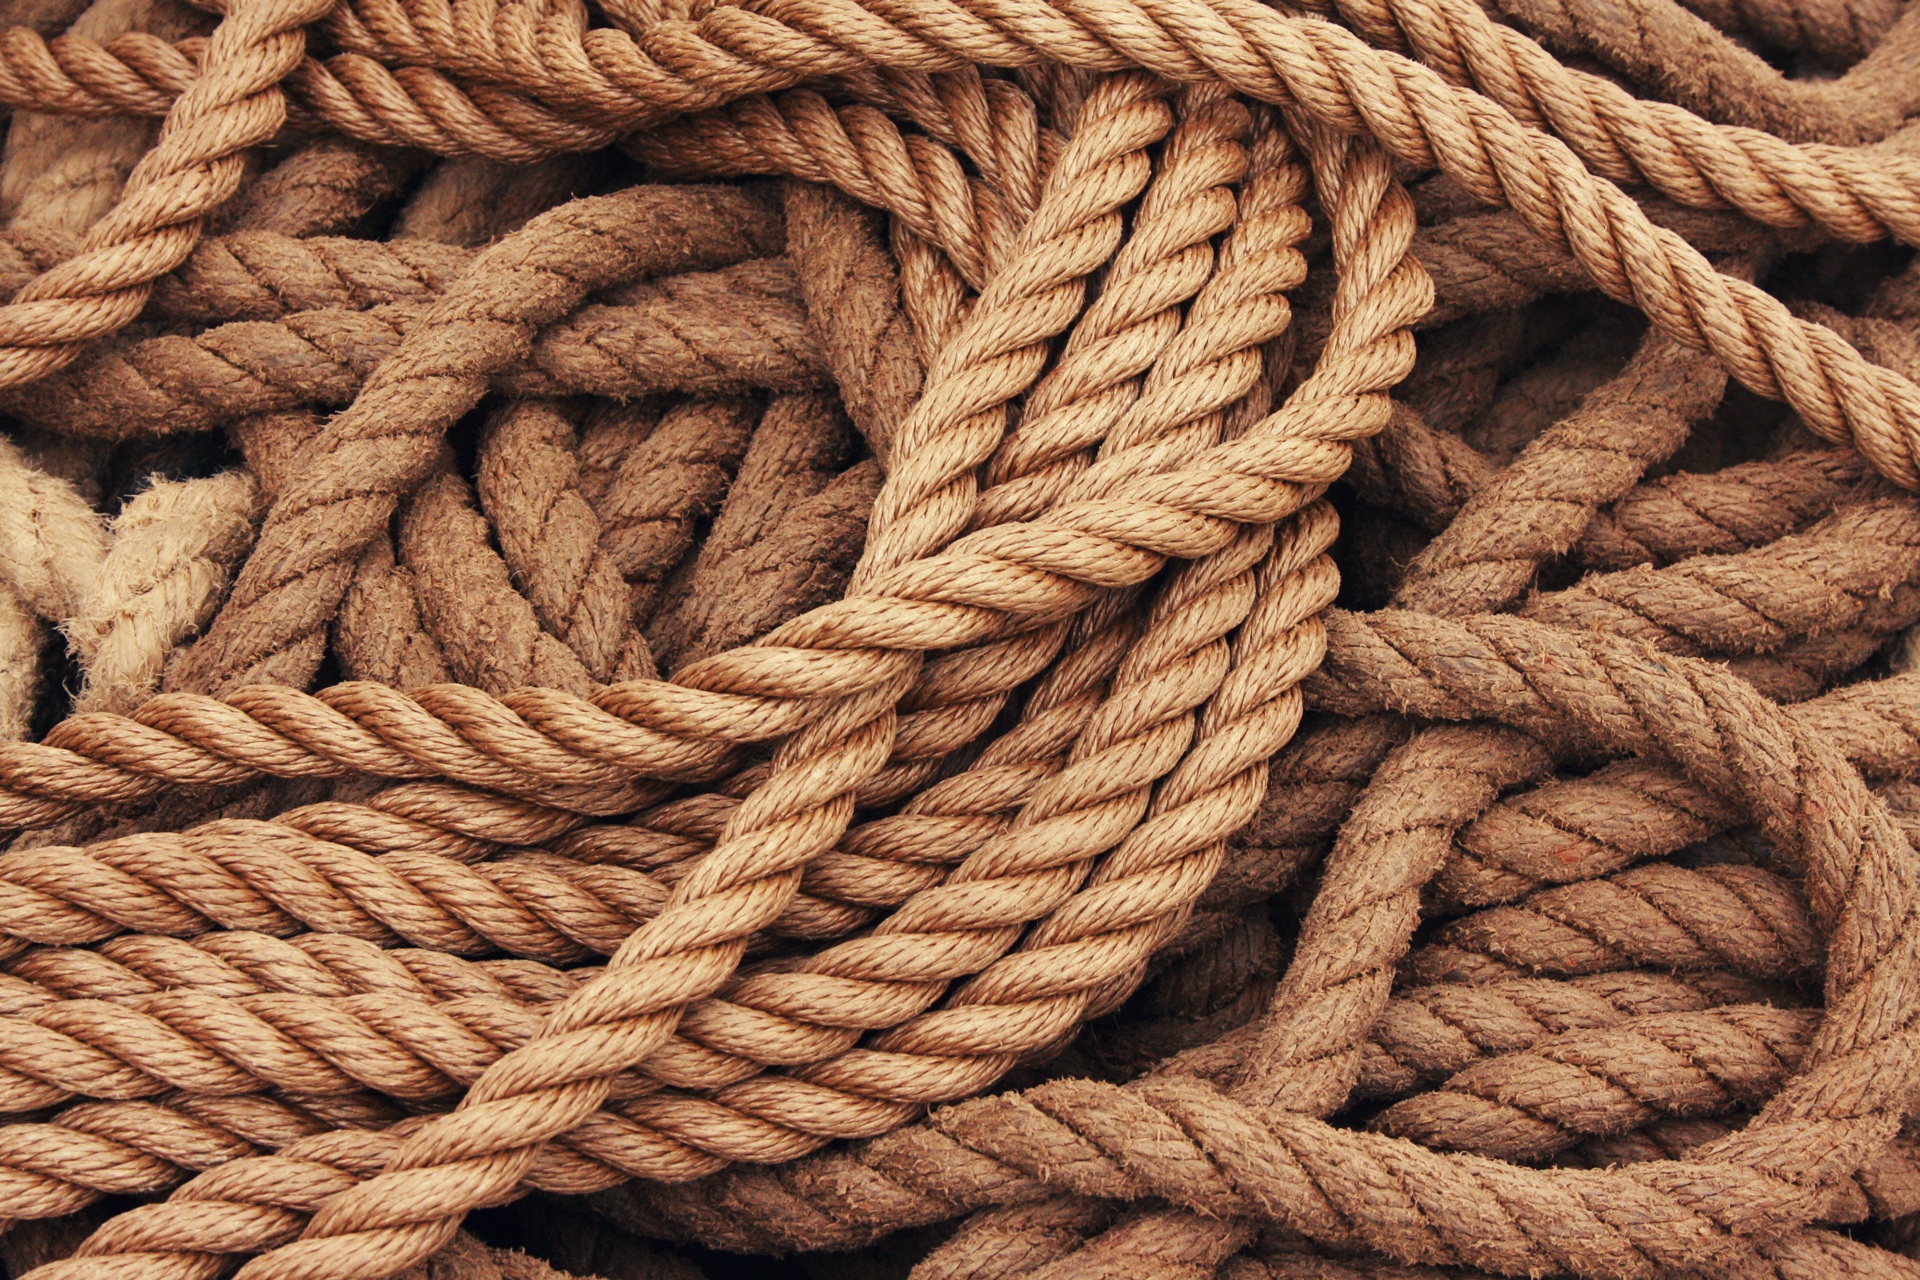
dew, rope, brown, rein, knitting, strand, beige, leash, shipping, maritime, cordage, ship traffic jams, fixing, ship accessories, loose, ocher, hardware accessory